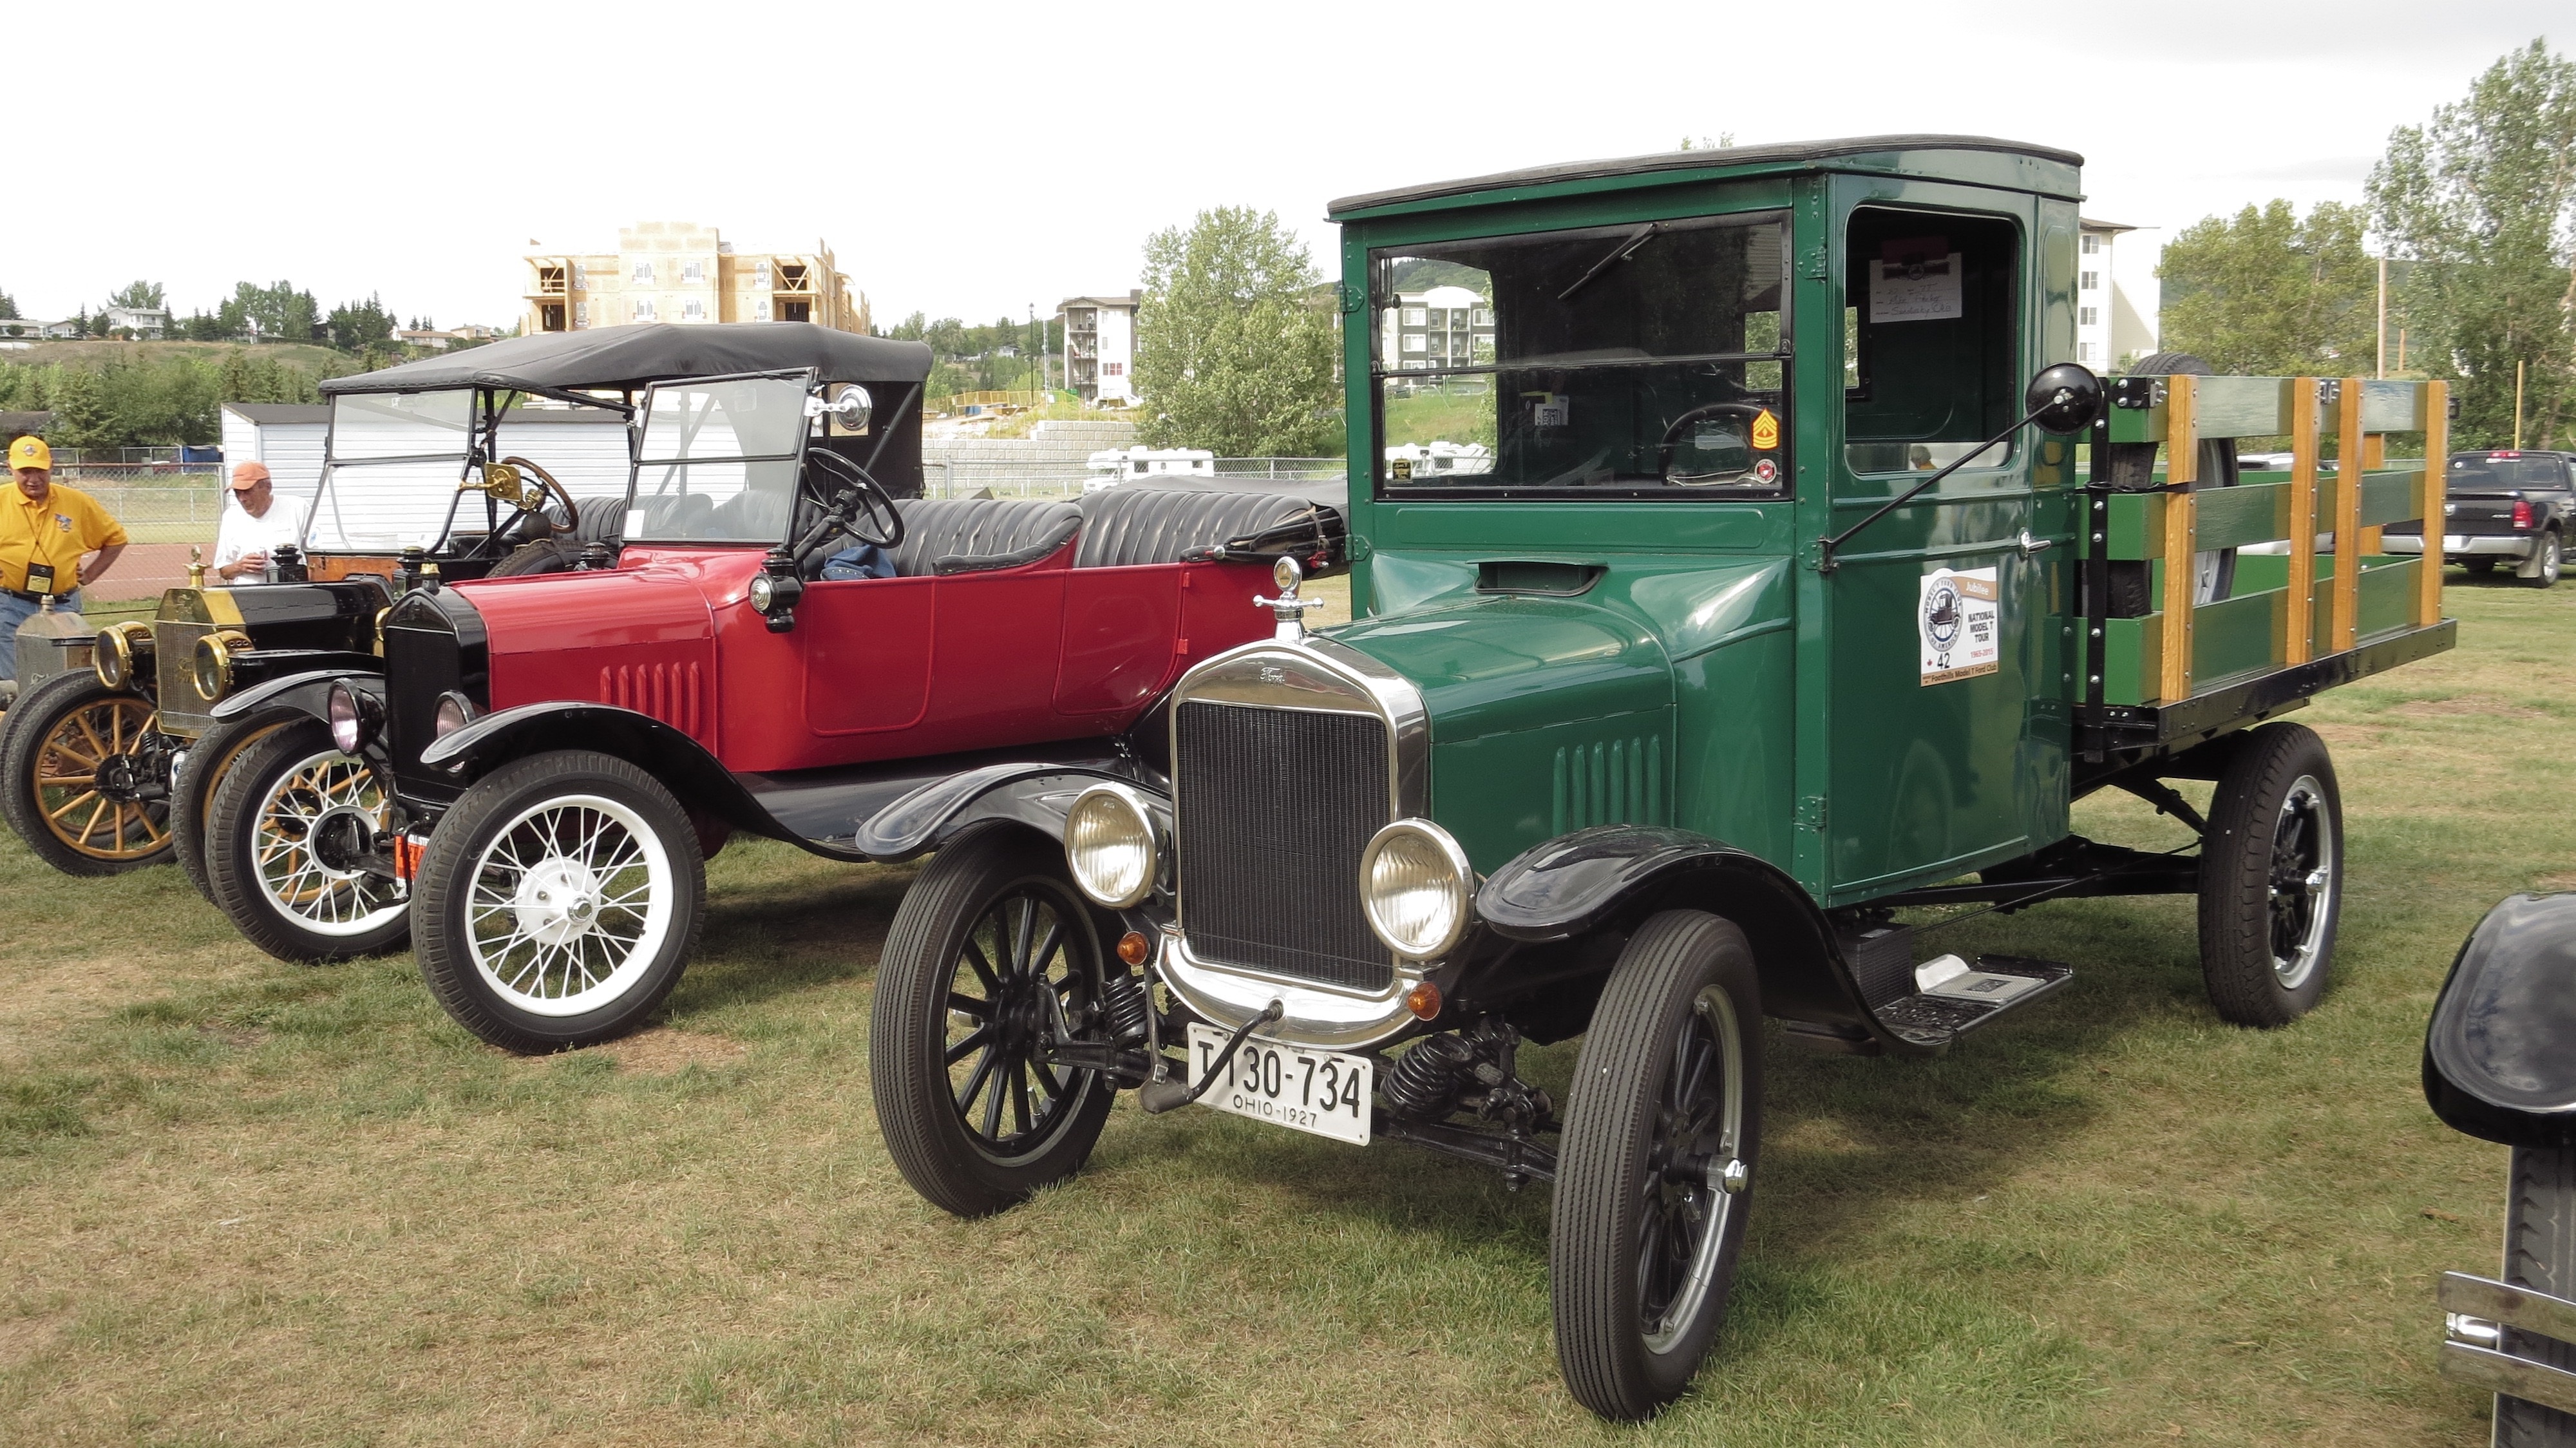
car, tractor, vintage, antique, truck, vehicle, show, motor vehicle, vintage car, ford, restored, model t, pristine, antique car, land vehicle, automobile make, light commercial vehicle, ford model t, ford model tt